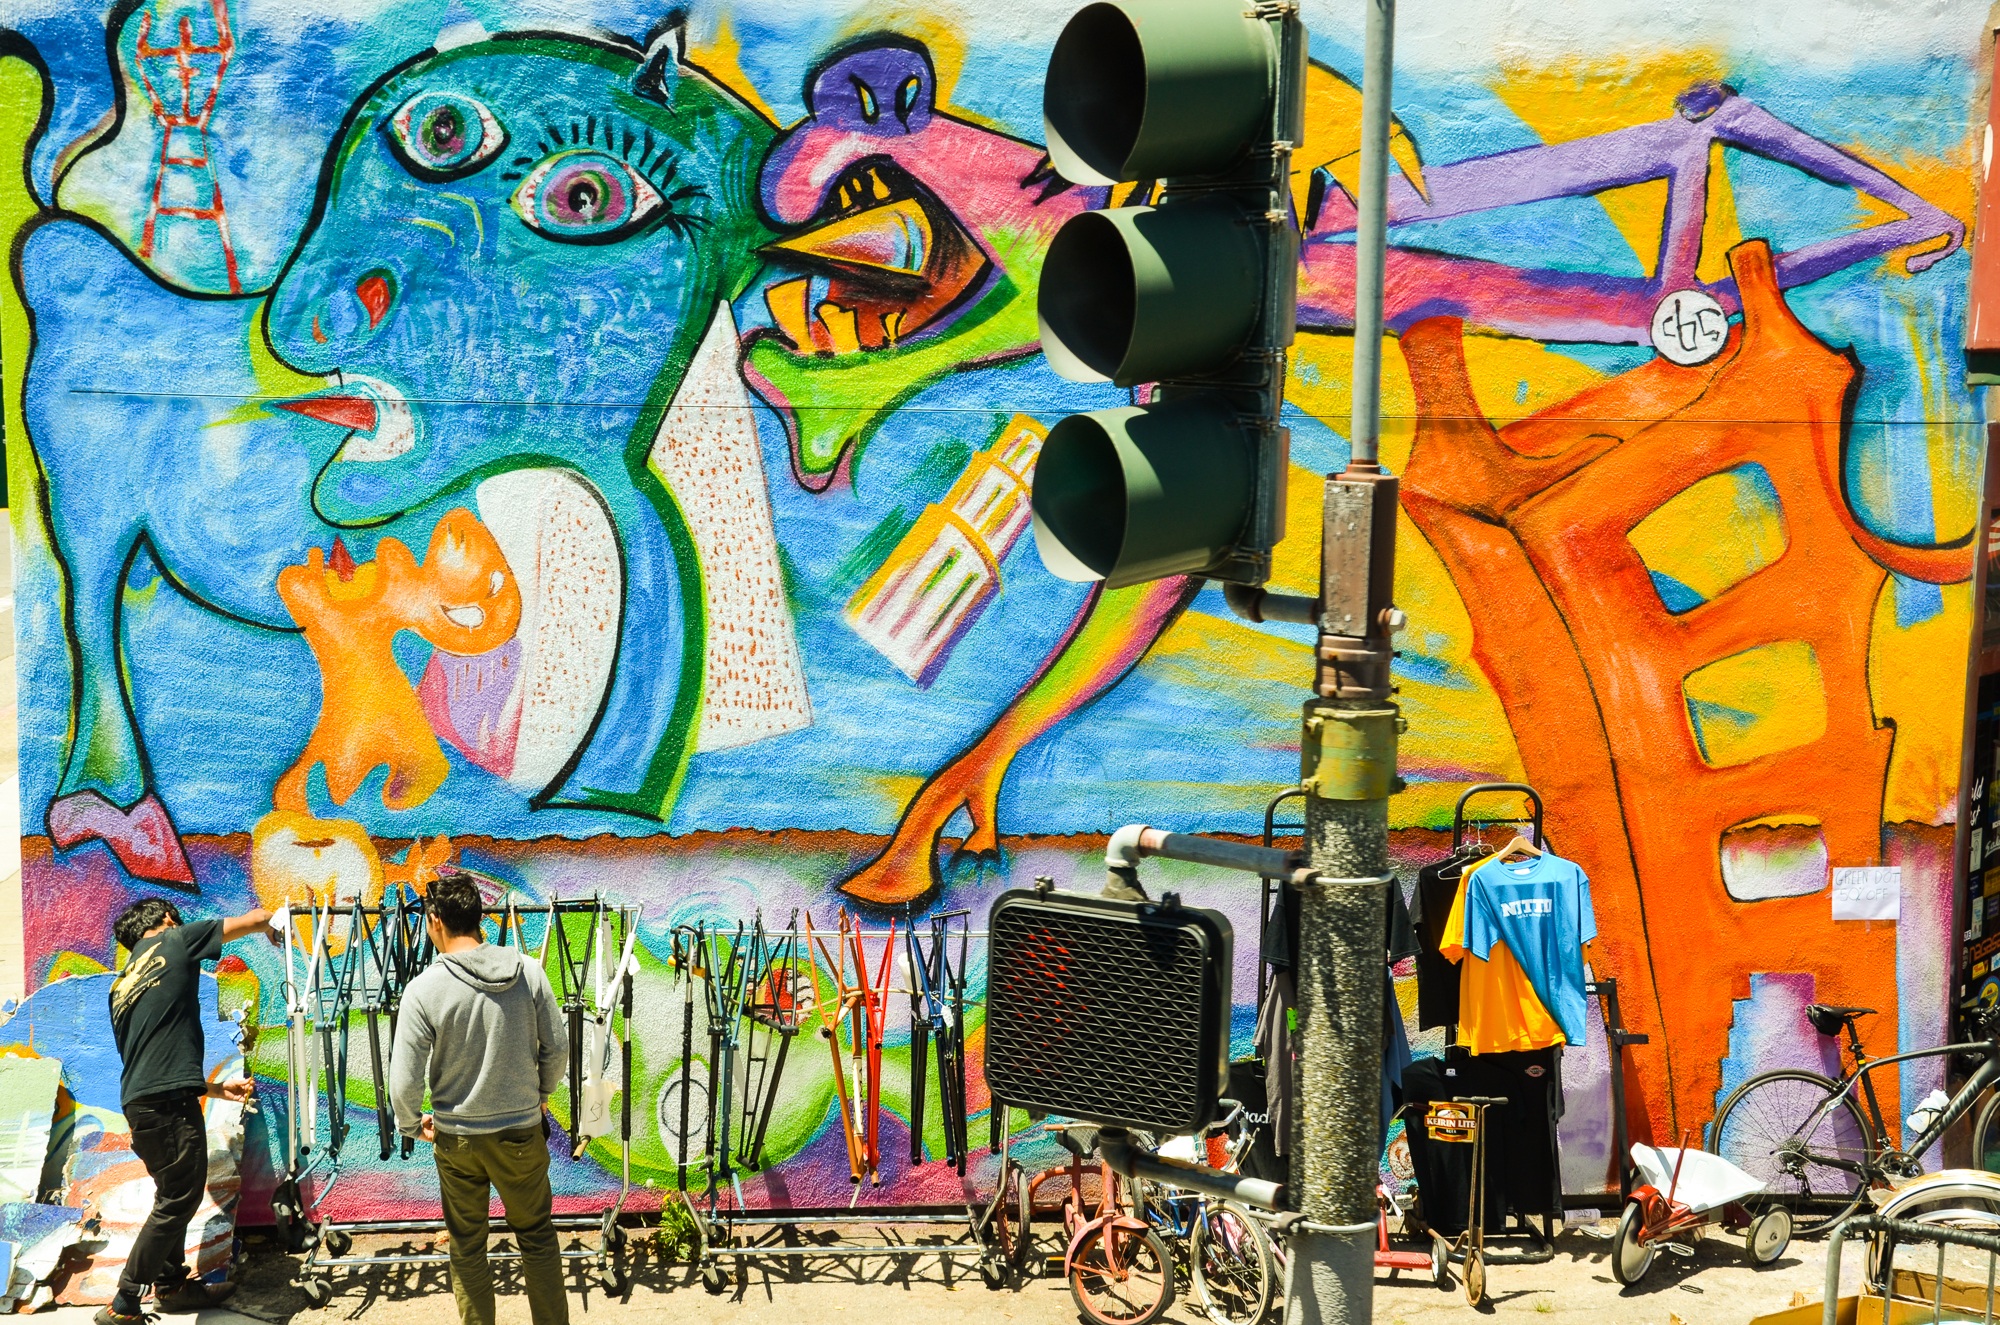
bike, wall, san francisco, usa, america, graffiti, california, street art, art, illustration, assembly, mural, paintwork, bicycle shop